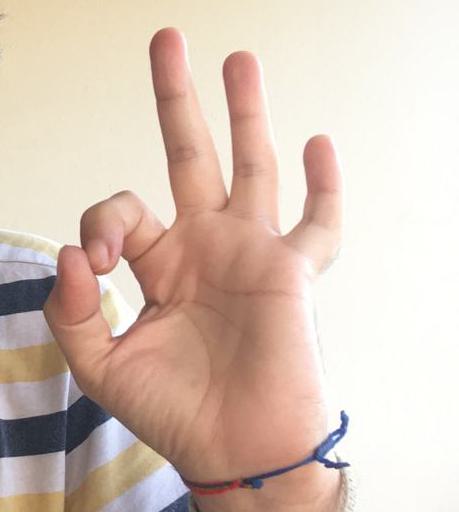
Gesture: ok